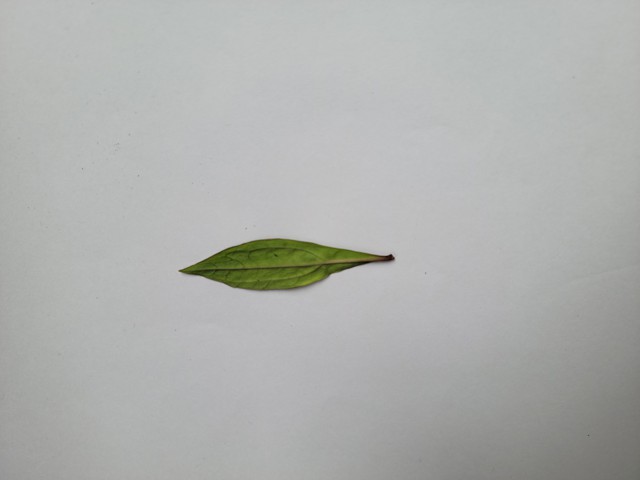
Plant: ayapan